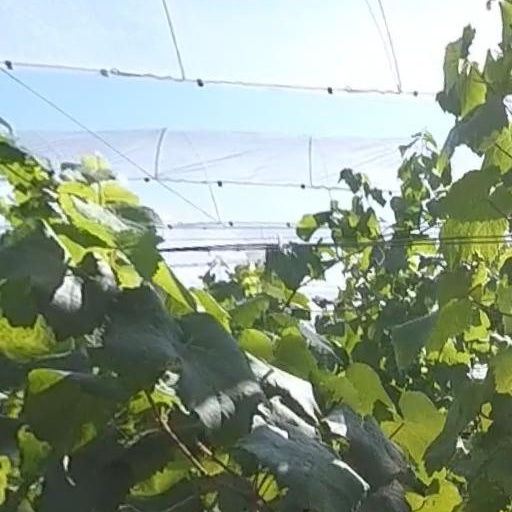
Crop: grape